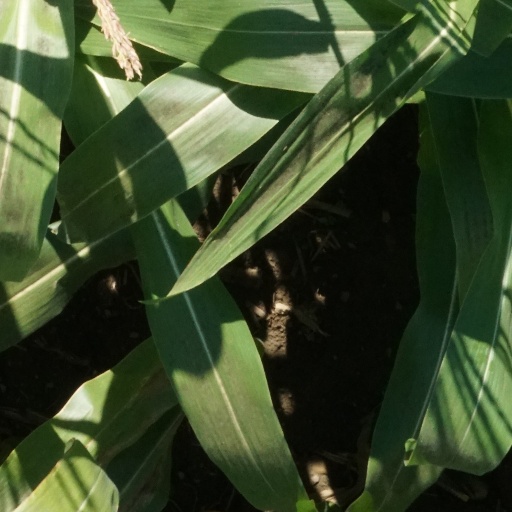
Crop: maize; corn